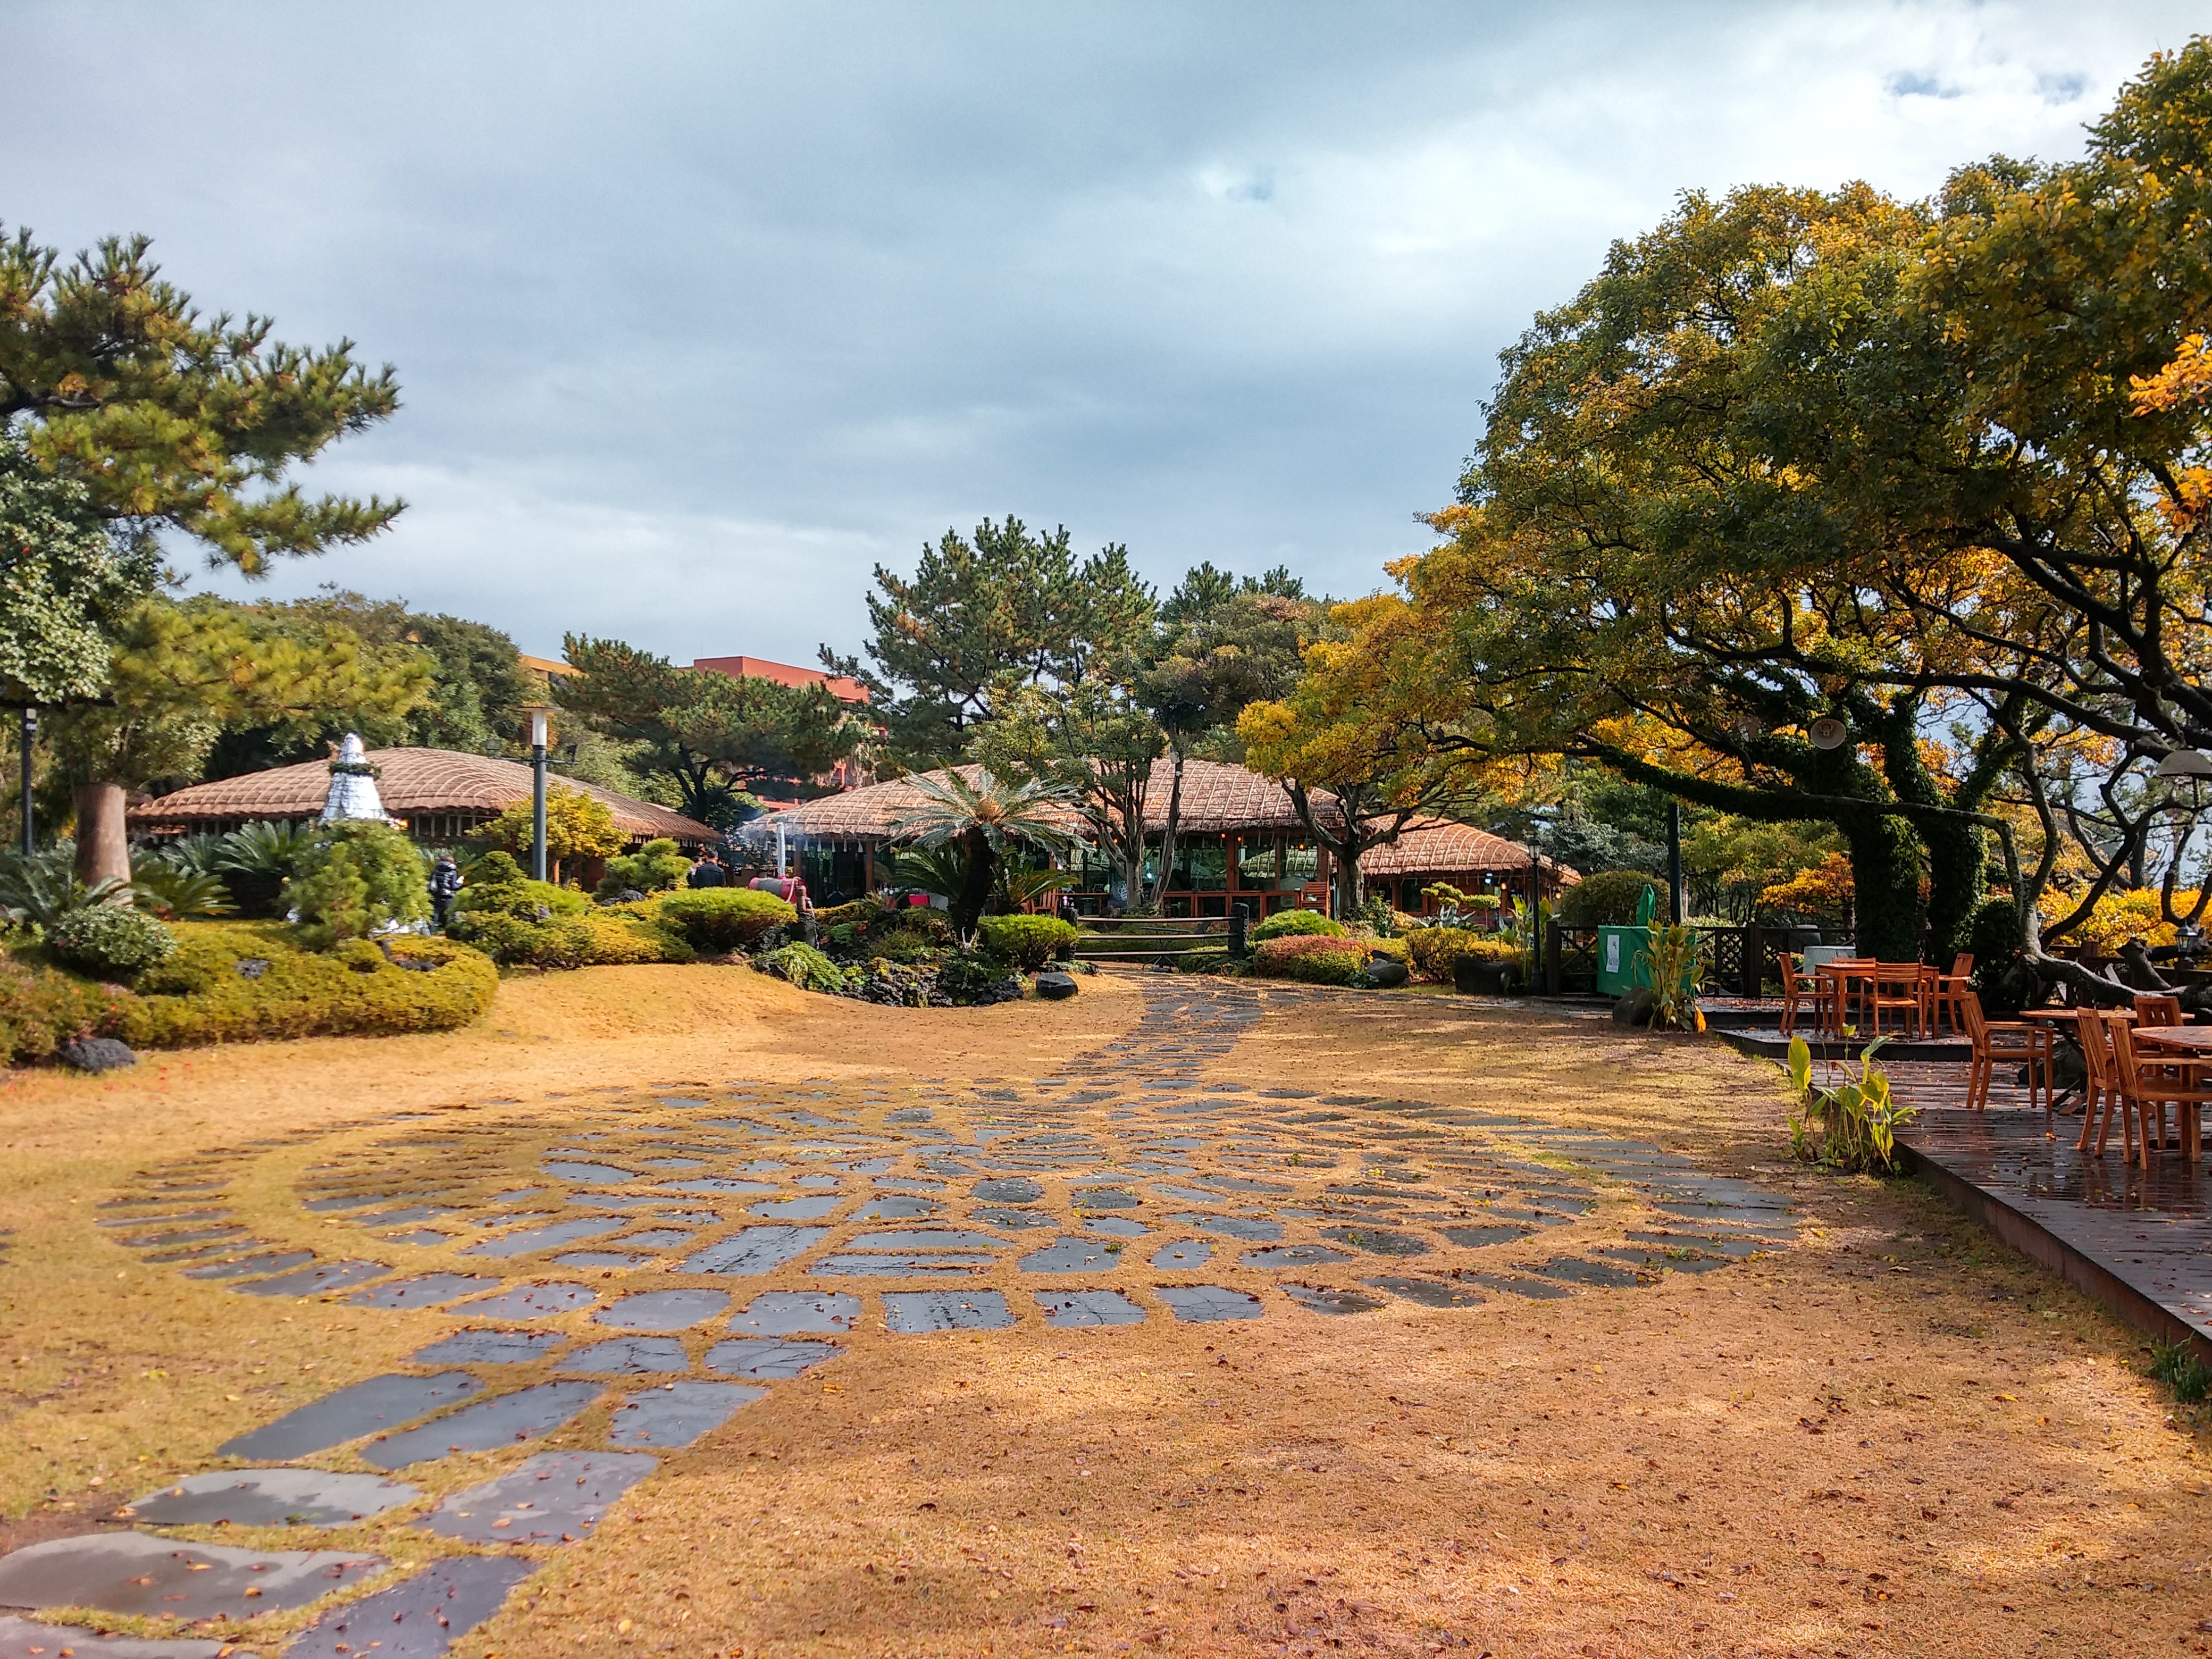
landscape, tree, home, village, backyard, garden, estate, yard, rural area, jeju island, residential area, haevichi hotel